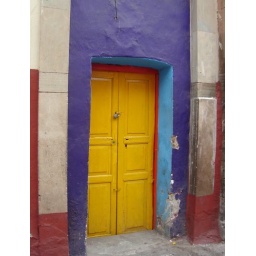
colorful door in downtown